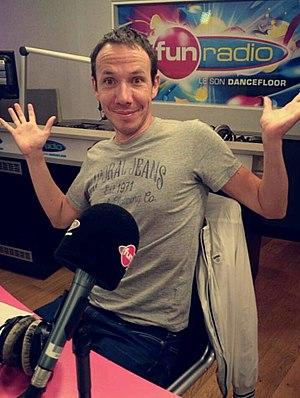
Karel lors de l'émission Lovin'Fun
Lovin' Fun, ou Love in Fun à ses débuts, est une émission de radio française de libre antenne et de prévention, sur l'amour et la sexualité, diffusée d'août 1992 à juin 1998 en début de soirée sur Fun Radio, puis relancée sur cette même station à partir du 19 août 2013.